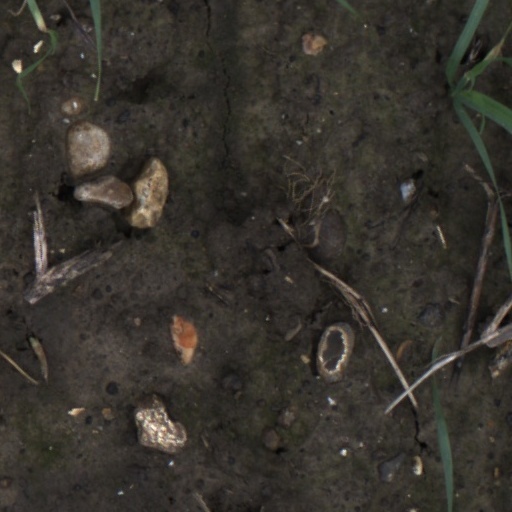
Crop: wheat